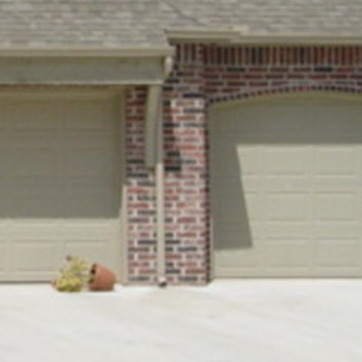
Material: brick